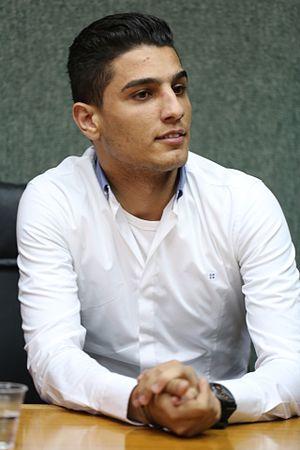
Mohammad Assaf, né le 1ᵉʳ septembre 1989 à Misrata Libye, est un chanteur palestinien.